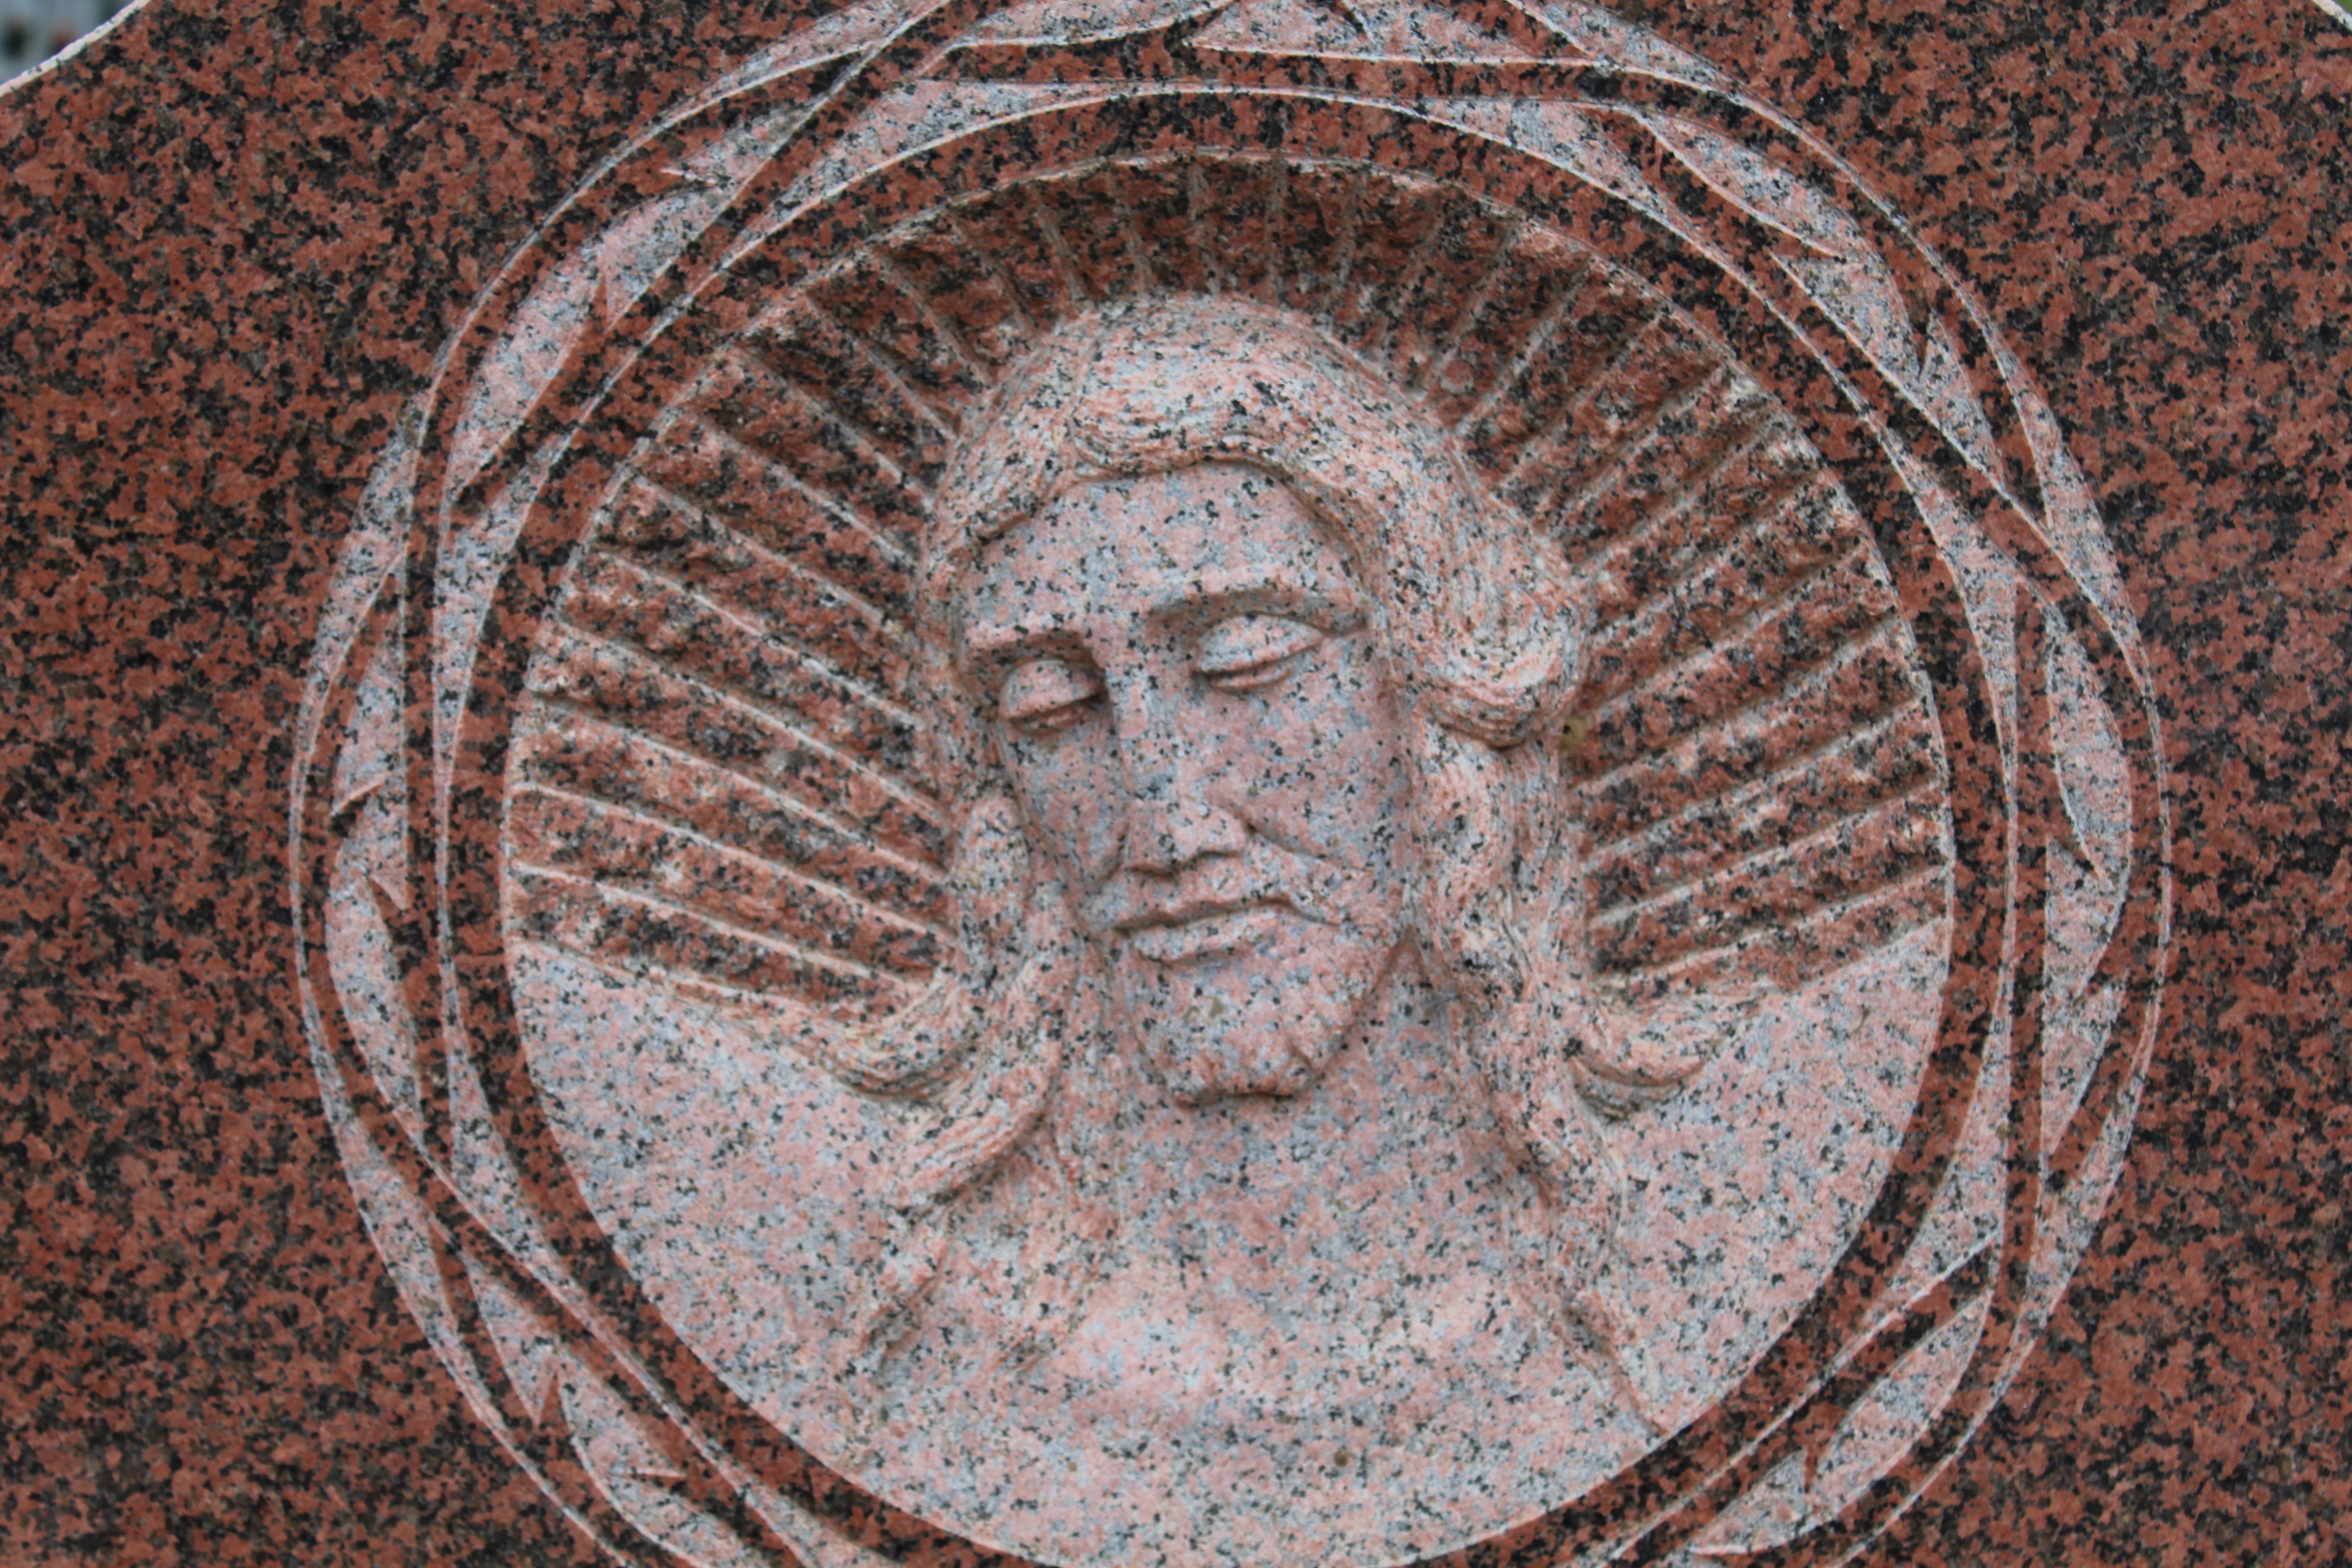
rock, cemetery, tombstone, sculpture, art, temple, mosaic, jesus, carving, relief, stele, archaeological site, stone carving, ancient history, funerary art